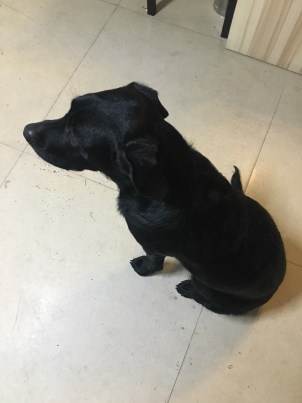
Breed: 3580-n000122-Labrador_retriever